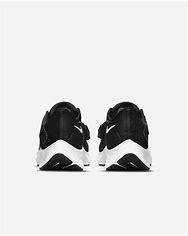
Brand: Nike
Model: Air Zoom Pegasus 38 Flyease